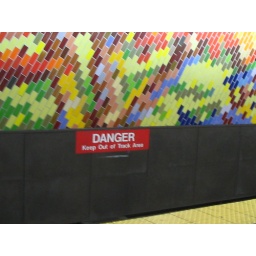
a close up of the beautiful tile work in market east station and a danger sign